2021 Hong Kong legislative election

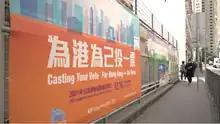
Government poster urging citizens to vote in the election

The Public Opinion Research Institute (PORI), formerly the Public Opinion Programme under the University of Hong Kong (HKU) headed by Robert Chung would not conduct tracking polls on the election for the first time since the 1995 Legislative Council election, citing budget constraints and the absence of media outlets' partnership, but would conduct three rounds of public opinion polls tracking people's intention to vote with the option of "blank vote". The Hong Kong Legal Exchange Foundation led by pro-Beijing lawyers accused PORI of "having ulterior motives and openly challenging the national security law and election laws" by conducting citywide surveys that could "incite" voters to cast invalid ballots. Pro-Beijing mouthpiece "Ta Kung Pao" also attacked PORI for allegedly inciting voters to case blank votes or not to vote in the following days. ICAC Commissioner Simon Peh said he could not rule out that PORI had broken the law.